Theophobos

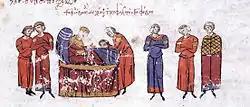
The head of Theophobos is brought to Emperor Theophilos on his deathbed.

Despite being proclaimed and crowned—probably according to Sasanian ritual—by his men, Theophobos made no move against Theophilos, and the "Persian" troops remained quiescent at Sinope. Instead, he quickly engaged in secret negotiations with the emperor, who in 839 led an army against the rebels. Theophobos agreed to surrender and was restored to his high offices, while his men, numbering some 30,000, were reportedly split up into regiments of 2,000 men and divided among the provincial forces of . Theophobos was restored to his previous high position in the army, but this was not to last. Islamic sources report that he died in battle in 839 or 840, but the Byzantine sources contain a different, and more likely, account: in 842, Theophilos, already in declining health and about to die, had Theophobos executed by his brother-in-law Petronas in order to secure the succession of his infant son and heir, Michael III.